Wing of Zion

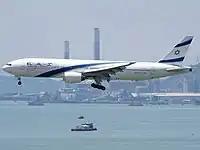
An El Al Boeing 777, similar to the ones that are chartered for official visits abroad

Since the beginning of the 2000s, senior officials of the Israeli government, including the president and the prime minister, have been transported abroad using commercial airliners leased by the Ministry of Defense from El Al, Israel's flag carrier. Although coming into force in the early 2000s, the practice of transporting Israeli officials overseas commercially was exercised in the 1970s; prime ministers Golda Meir and Menachim Begin both opted to travel commercially on long-range international routes. Nevertheless, for security reasons, senior executive officials were only allowed to travel using Israeli airlines.